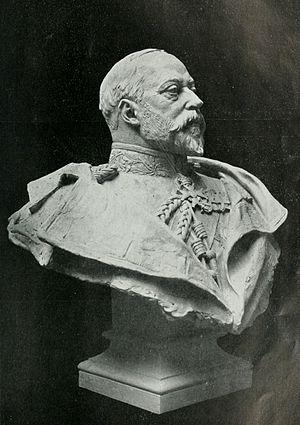
Buste d'Édouard VII